Knowledge of the Holocaust in Nazi Germany and German-occupied Europe

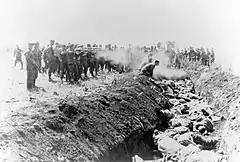
Mass shooting of Soviet civilians in 1941. By 1942, knowledge of the shootings was widespread in Germany.

According to Gellately, the German public initially understood that Nazi concentration camps were educative institutions for criminals. However, despite censorship, the German public eventually came to understand the likelihood of fatality if sent to a concentration camp. Prisoners began to appear in public spaces such as factories and city streets, and they often wore distinctive clothing with badges that signified their nationality and crime. The nature of concentration camps was made further obvious by the SS's public displays of violence towards inmates. Numerous interviews with German people mention either a cruel or murderous incident between guards and inmates. Usually, the inmate was beaten to death or shot for either disobeying or being unable to work.